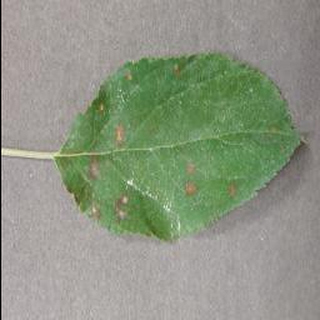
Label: apple_cedar_apple_rust